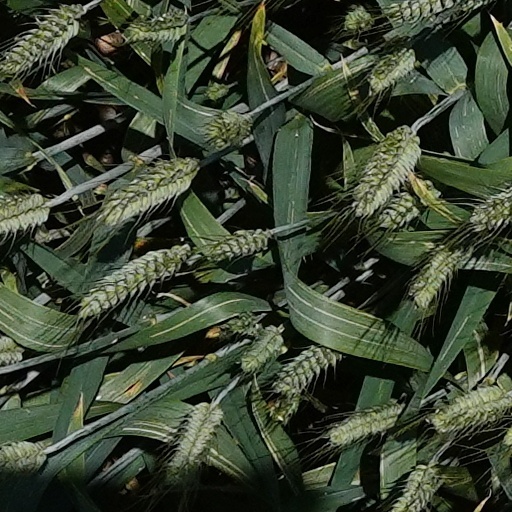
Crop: wheat